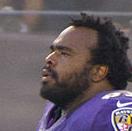
Age: 35